Winifred Cochrane, Countess of Dundonald

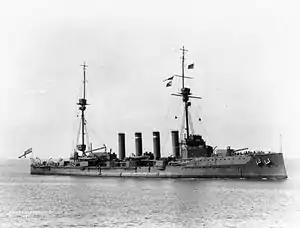
HMS Cochrane was named by Winifred, presumably to honour her husband, whose grandfather; Thomas Cochrane, 10th Earl of Dundonald was a British naval flag officer for the Royal Navy.

Apart from being a poet and writer in her spare time, she contributed literary works to Vogue which was owned at the time by Arthur Baldwin Turnure.